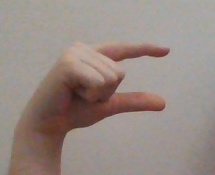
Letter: dal